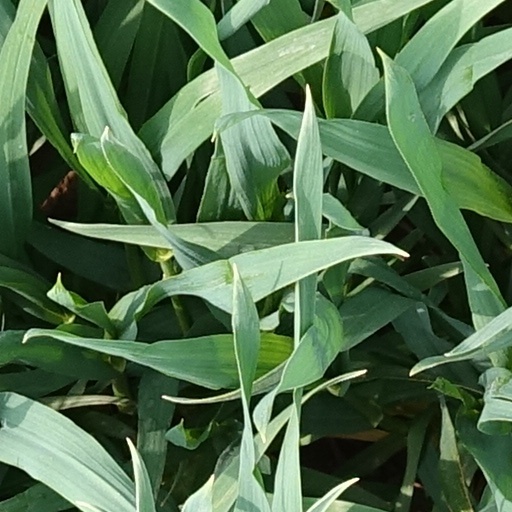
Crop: wheat